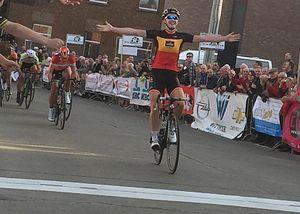
La Saison 2015 de l'équipe Wiggle Honda est la troisième de la formation. Mara Abbott, Jolien D'Hoore et Elisa Longo Borghini rejoignent notamment l'équipe tandis que Laura Trott et Linda Villumsen la quittent. La saison est très prolifique avec trente-cinq victoires sur les courses du calendrier UCI. Les coureuses de l'équipe remportent quatre des dix manches de la Coupe du monde. Dans le détails, Jolien D'Hoore s'impose sur le Tour de Drenthe et l'Open de Suède Vårgårda ; Elisa Longo Borghini gagne le Tour des Flandres et Giorgia Bronzini le Tour de l'île de Chongming. Longo Borghini inscrit également son nom au palmarès de la Route de France. Au moment du bilan, l'équipe est troisième de la Coupe du monde et du classement UCI. Jolien D'Hoore est la mieux classée de ce dernier classement et y occupe la troisième place.
La 11ᵉ édition de l'Omloop van het Hageland a eu lieu le 8 mars 2015. La course fait partie du calendrier international féminin UCI 2015 en catégorie 1.2 et de la Lotto Cycling Cup pour Dames 2015. Elle est remportée par la Belge Jolien D'Hoore.
Jolien D'hoore, née le 14 mars 1990 à Gand, est une coureuse cycliste professionnelle belge. Elle a remporté de nombreux titres sur route et sur piste dans les catégories jeunes. Sur piste, elle remporte la médaille de bronze de l'omnium aux Jeux olympiques de 2016. Elle gagne avec Lotte Kopecky les premiers championnats d'Europe et les premiers championnats du monde de la course à l'américaine. Sur route, elle est championne de Belgique en 2012, 2014, 2015 et 2017. Vainqueur du Tour de Drenthe et de l' Open de Suède Vårgårda en 2015, ainsi que de La Madrid Challenge by La Vuelta en 2016 et 2017, c'est une des meilleures sprinteuses du peloton féminin actuel.
Les championnats de Belgique de cyclisme sur route sont les championnats nationaux de cyclisme sur route de Belgique, organisés par la Royale ligue vélocipédique belge. Ils ont été disputés pour la première fois en 1894.